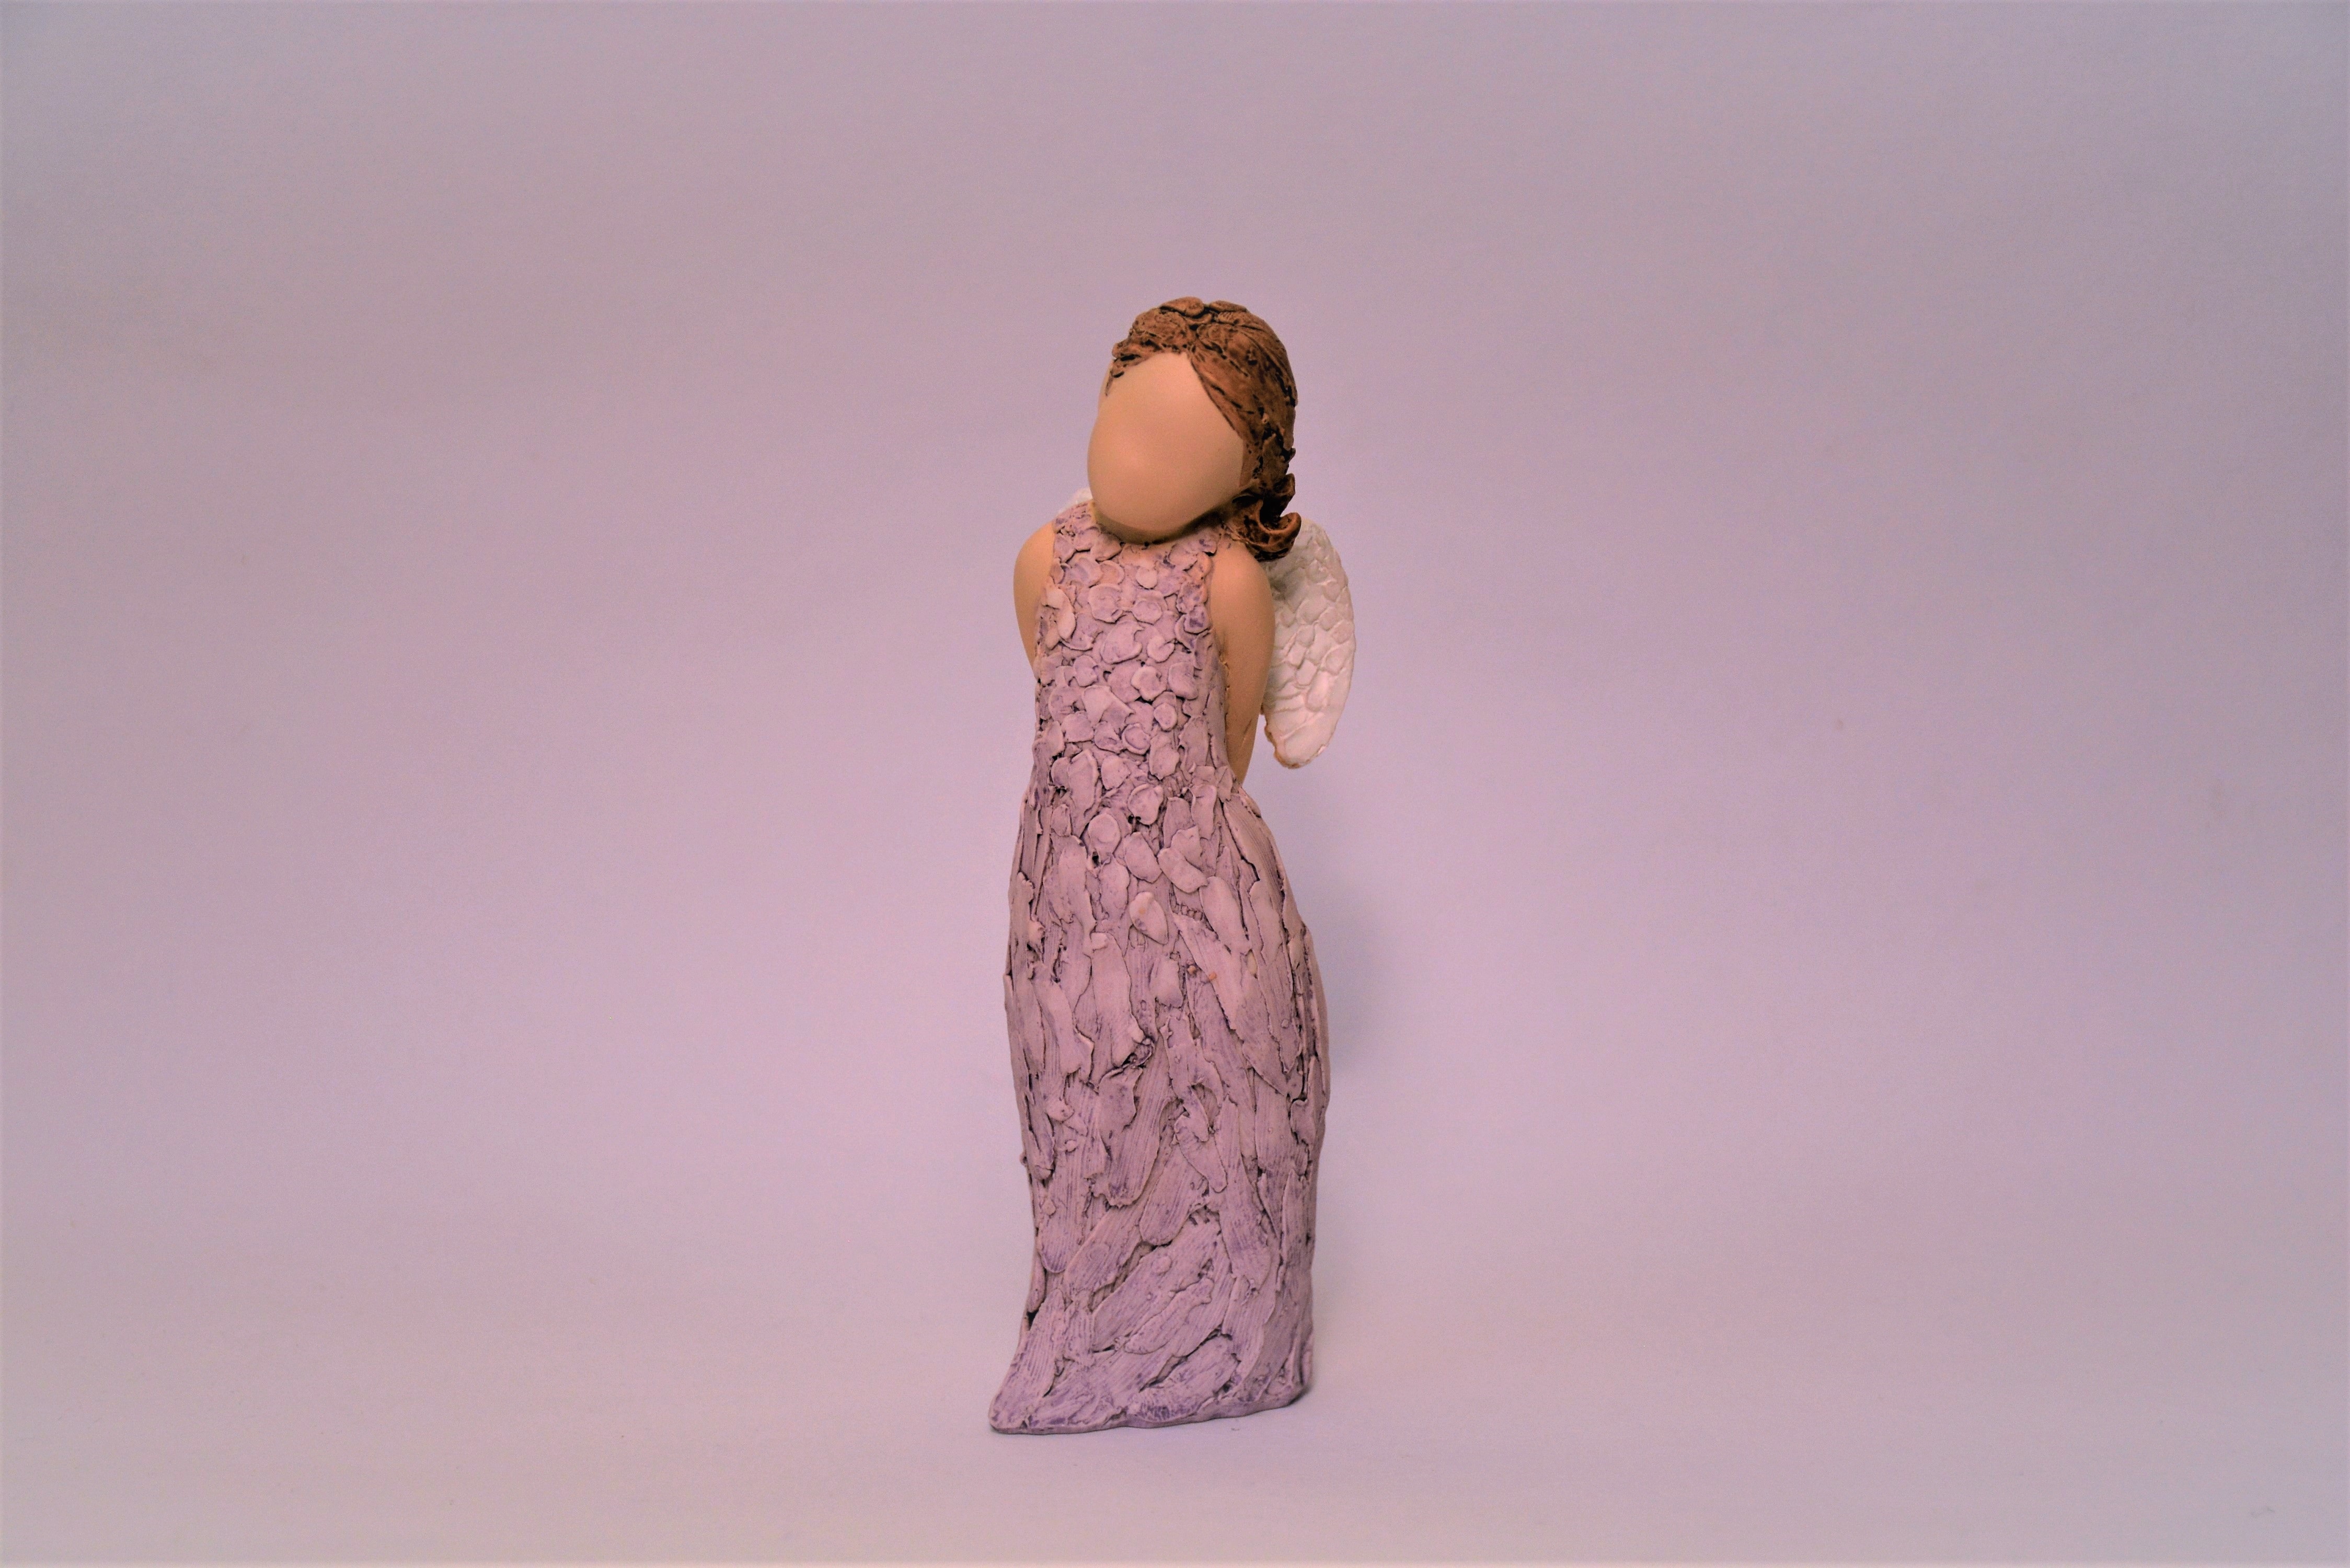
woman, model, spring, fashion, clothing, pink, angel, dress, figurine, beauty, statuette, gown, photo shoot, without a face, arora